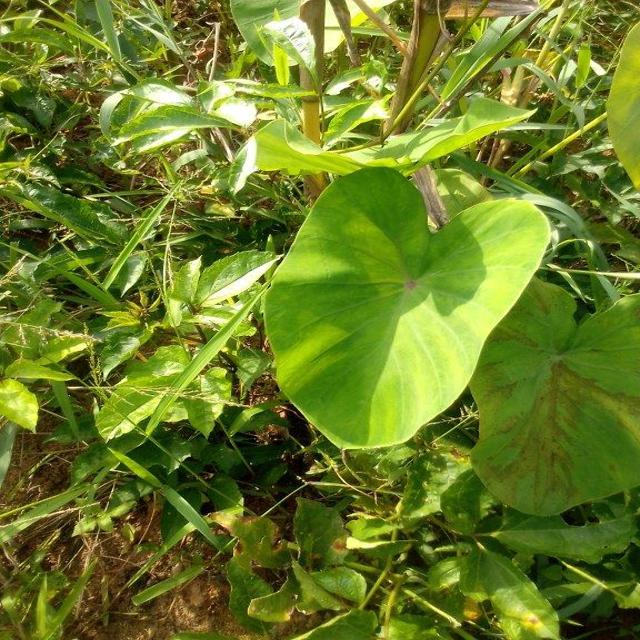
Label: Healthy